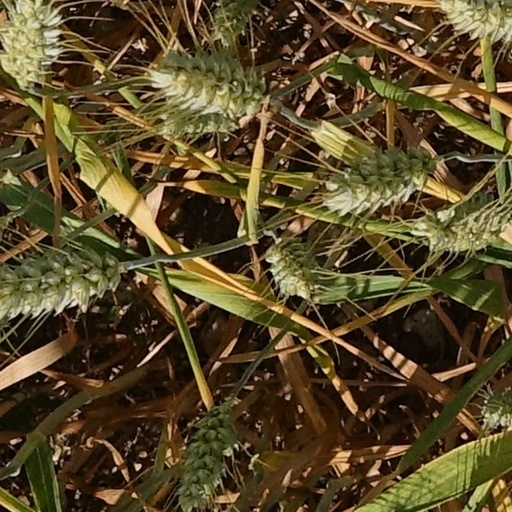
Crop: wheat